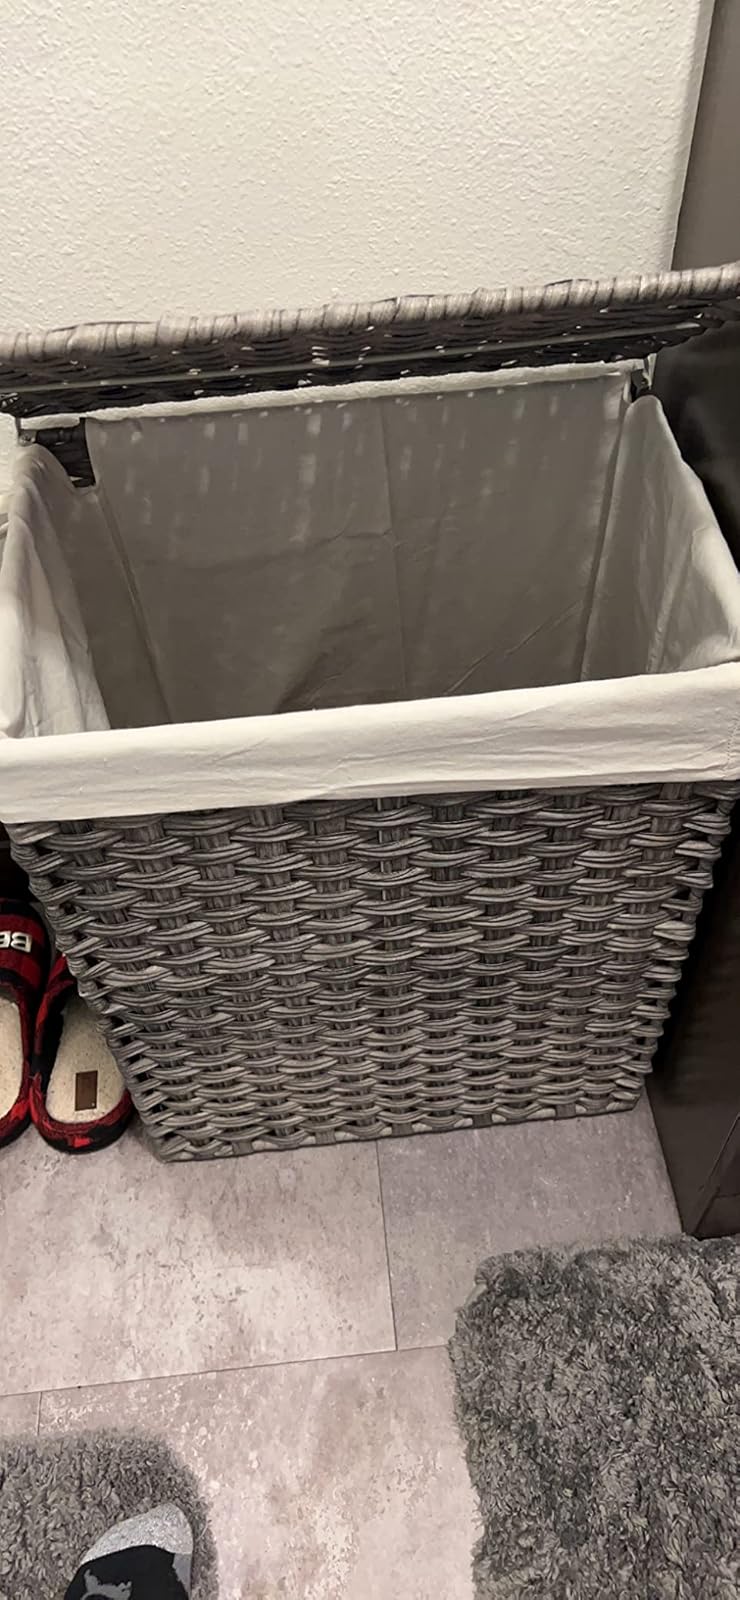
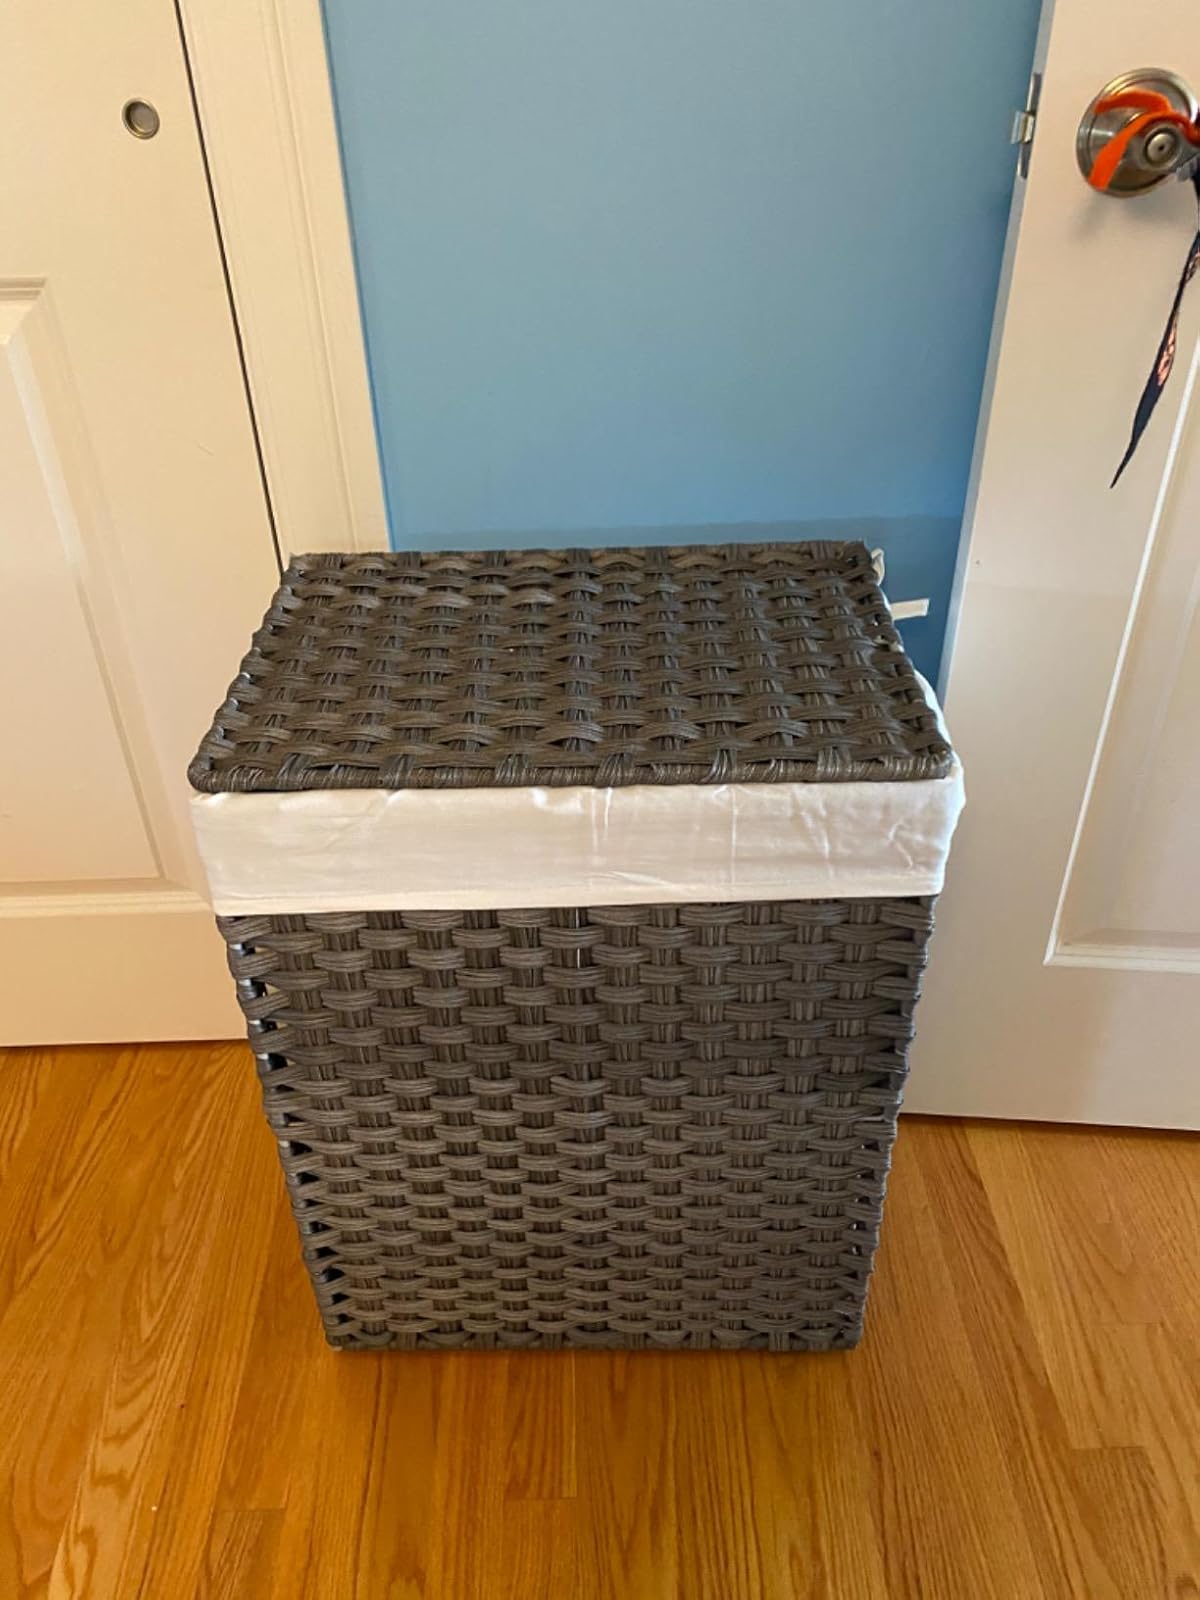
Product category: items_hamper
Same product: yes